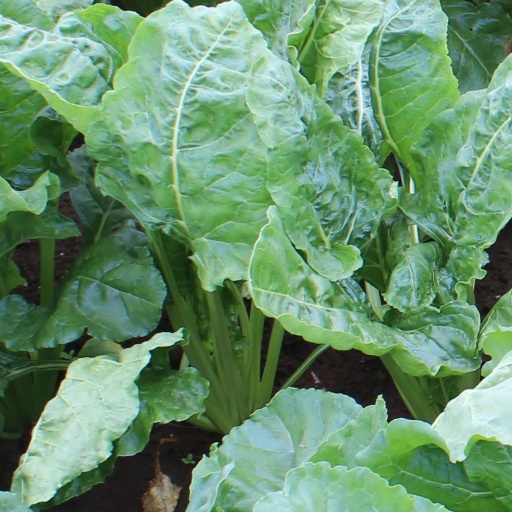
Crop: sugar beet